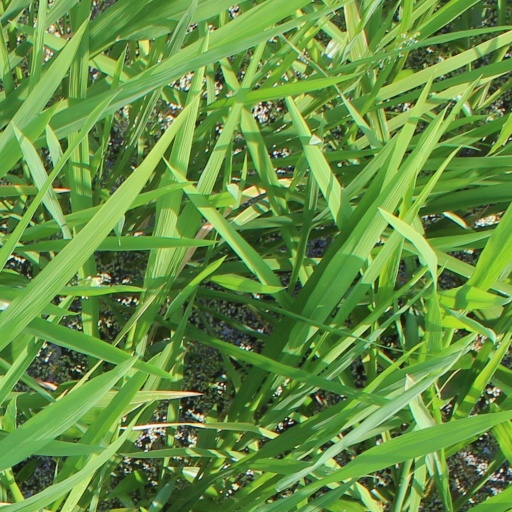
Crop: rice